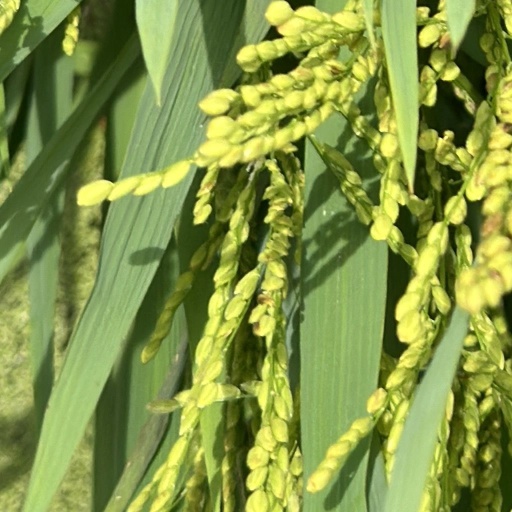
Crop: rice